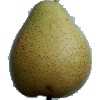
Label: Pear Forelle 1